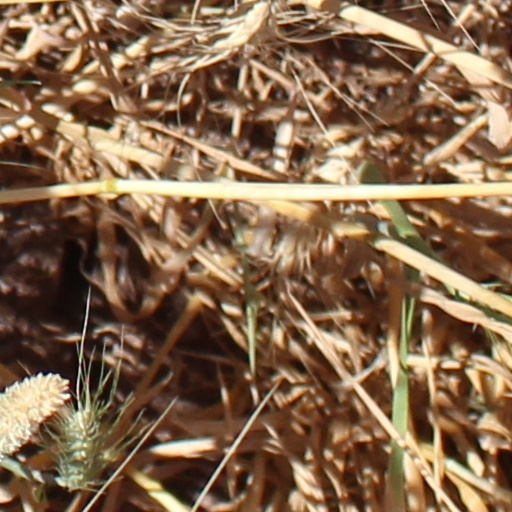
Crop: wheat